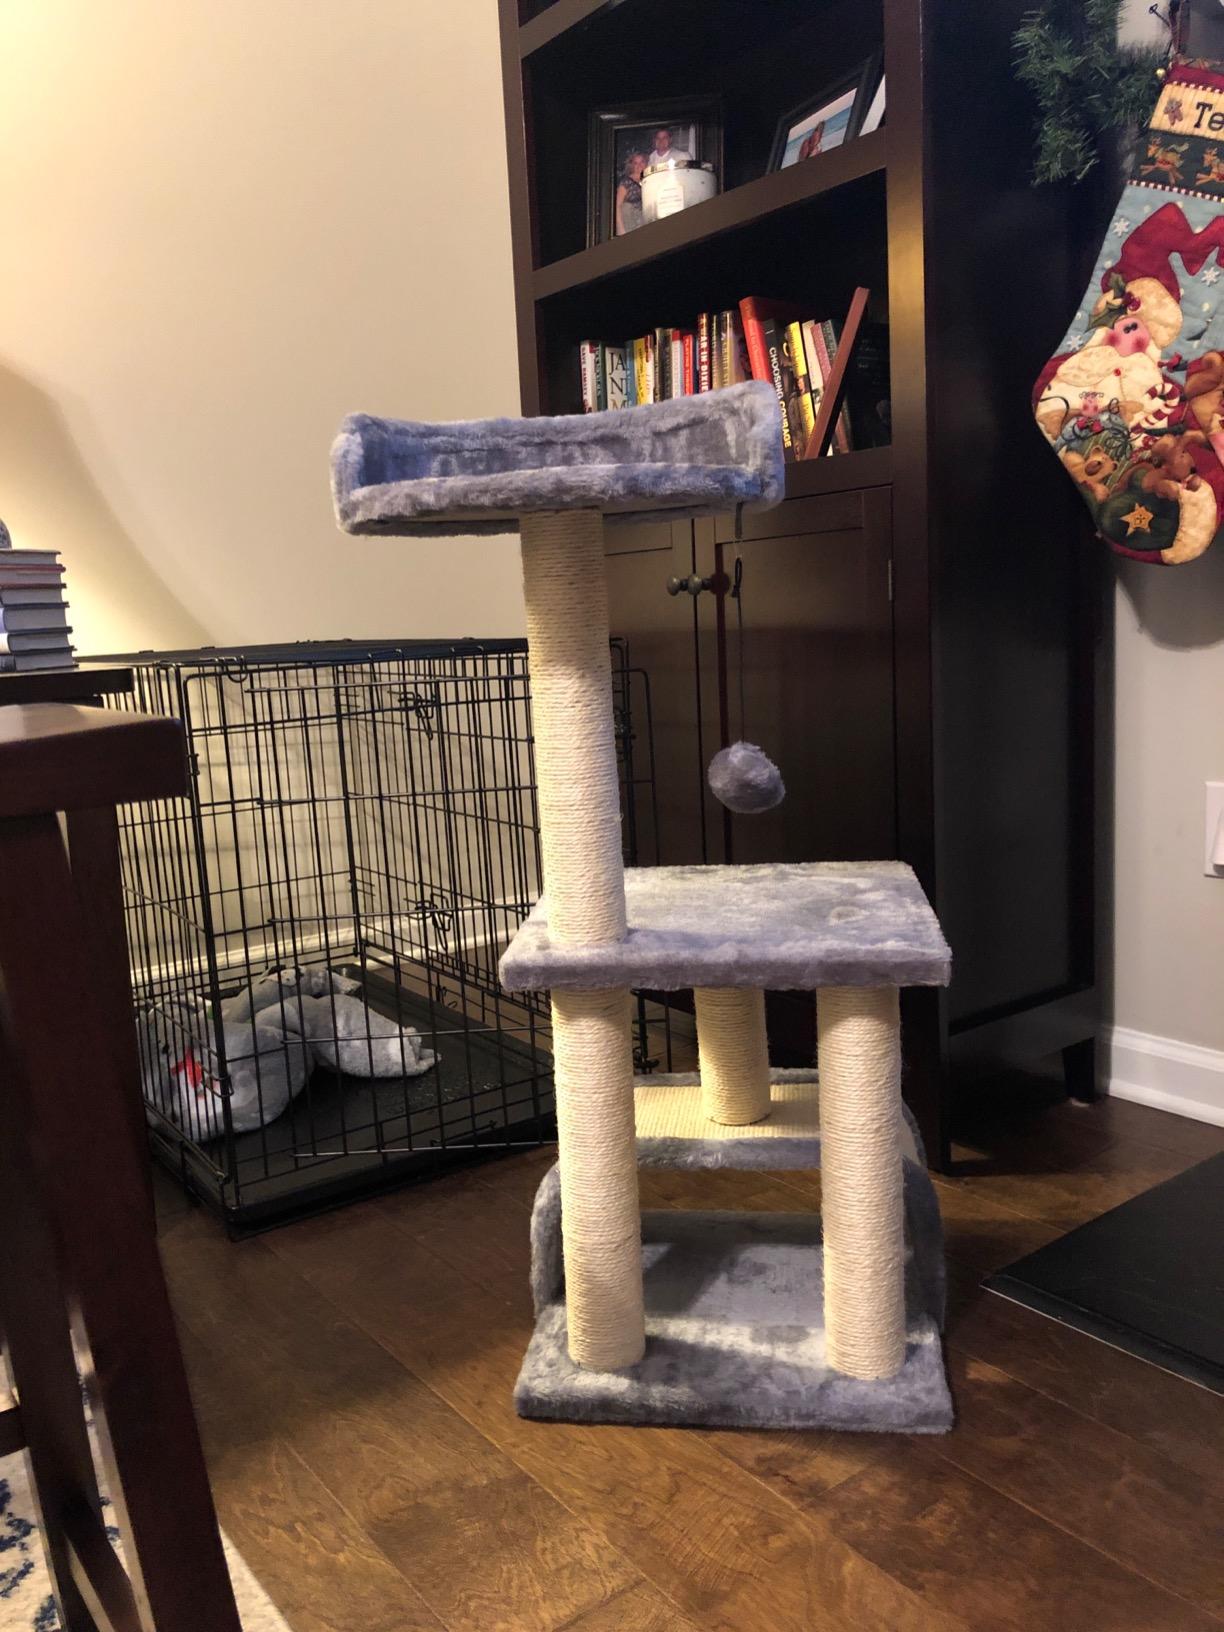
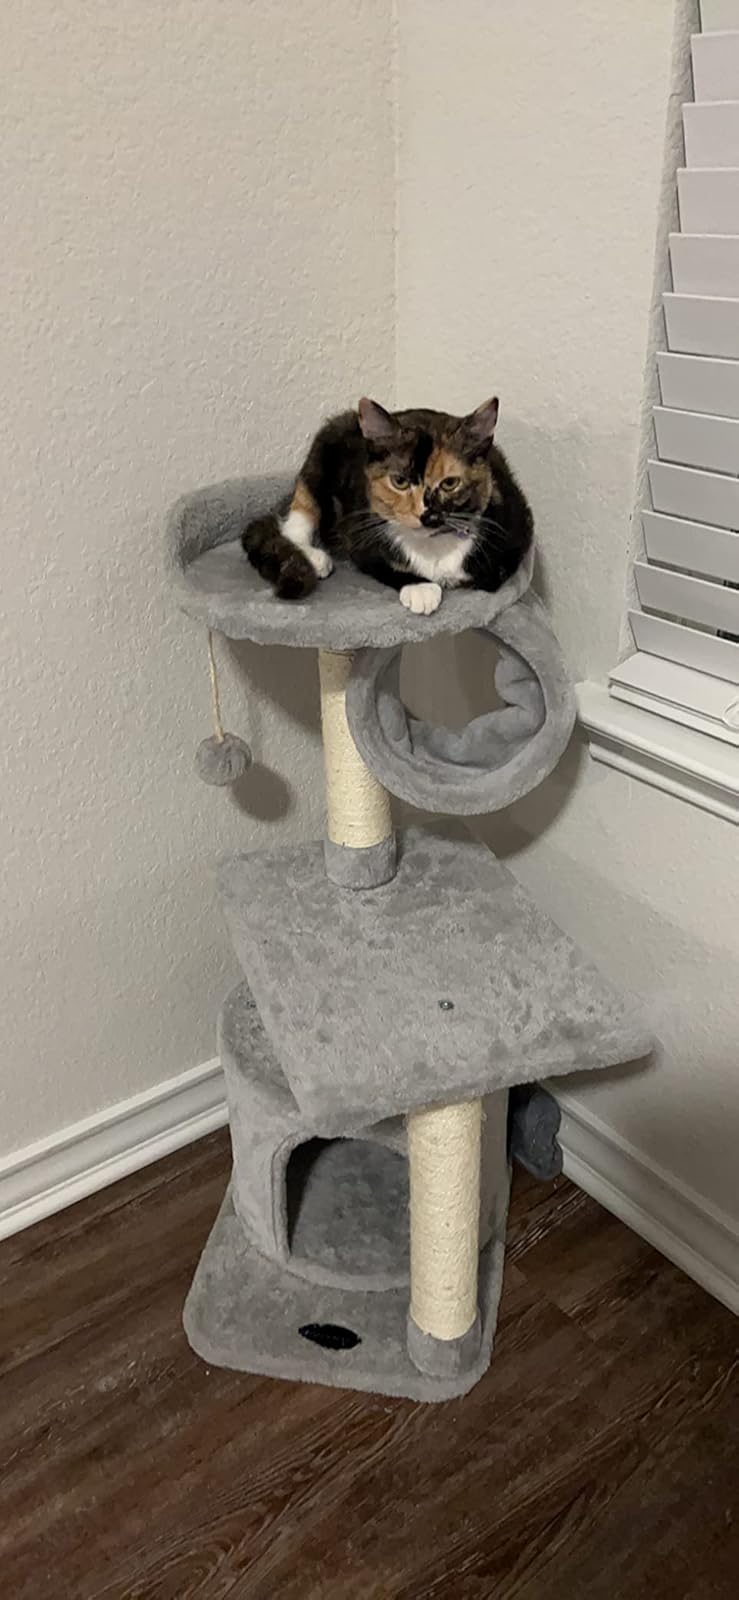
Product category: items_cat tree
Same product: no